Site Summit

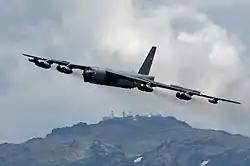
Flyover of a B-52 with Site Summit in the background

The Nike Site Summit (or just Site Summit) is a historic military installation of the United States Army in Anchorage Borough, Alaska. The site, located in the Chugach Mountains overlooking Joint Base Elmendorf–Richardson, is the location of one of the best-preserved surviving Nike-Hercules missile installations in the state. The site's structures include a battery control area, a missile launch area, and several magazines. Units of the 43rd Air Defense Artillery Regiment, USARAL Artillery Group, United States Army Alaska, would have garrisoned the site. The site was built in 1957-58 and equipped with missiles in 1959. The site was in active service defending the United States from the threat of Soviet air strikes until it was decommissioned in 1979, after which sensitive militarily equipment (including missiles, radar equipment, and launch control equipment) was removed. The U.S. Army maintained the site into the 1980s before abandoning it. The site was listed on the National Register of Historic Places in 1996. A local non-profit group, Friends of Nike Site Summit, is actively attempting to preserve the site.